IBM dictation machines

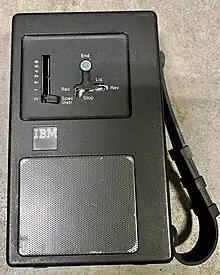
IBM 6:5 Portable Recorder Model 284

The American Nurses Association was an example customer. Staff could dial in externally and record dictation over the phone.